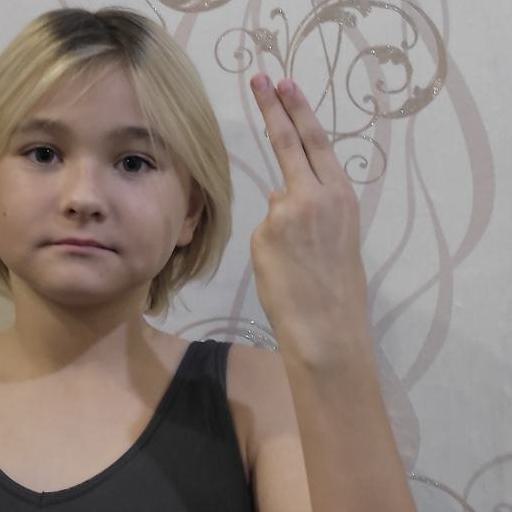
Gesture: two_up_inverted